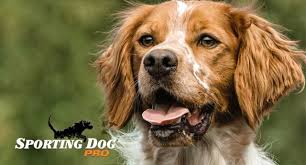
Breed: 232-n000076-Brittany_spaniel